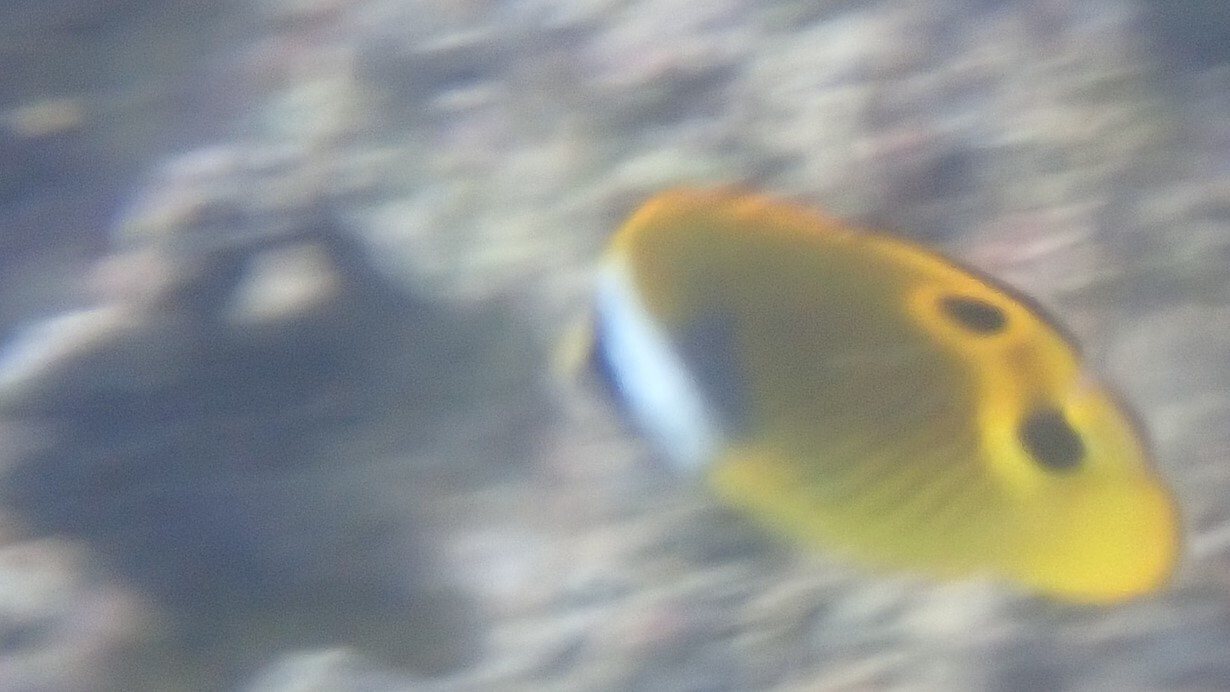
Chaetodon lunula (Raccoon Butterflyfish)